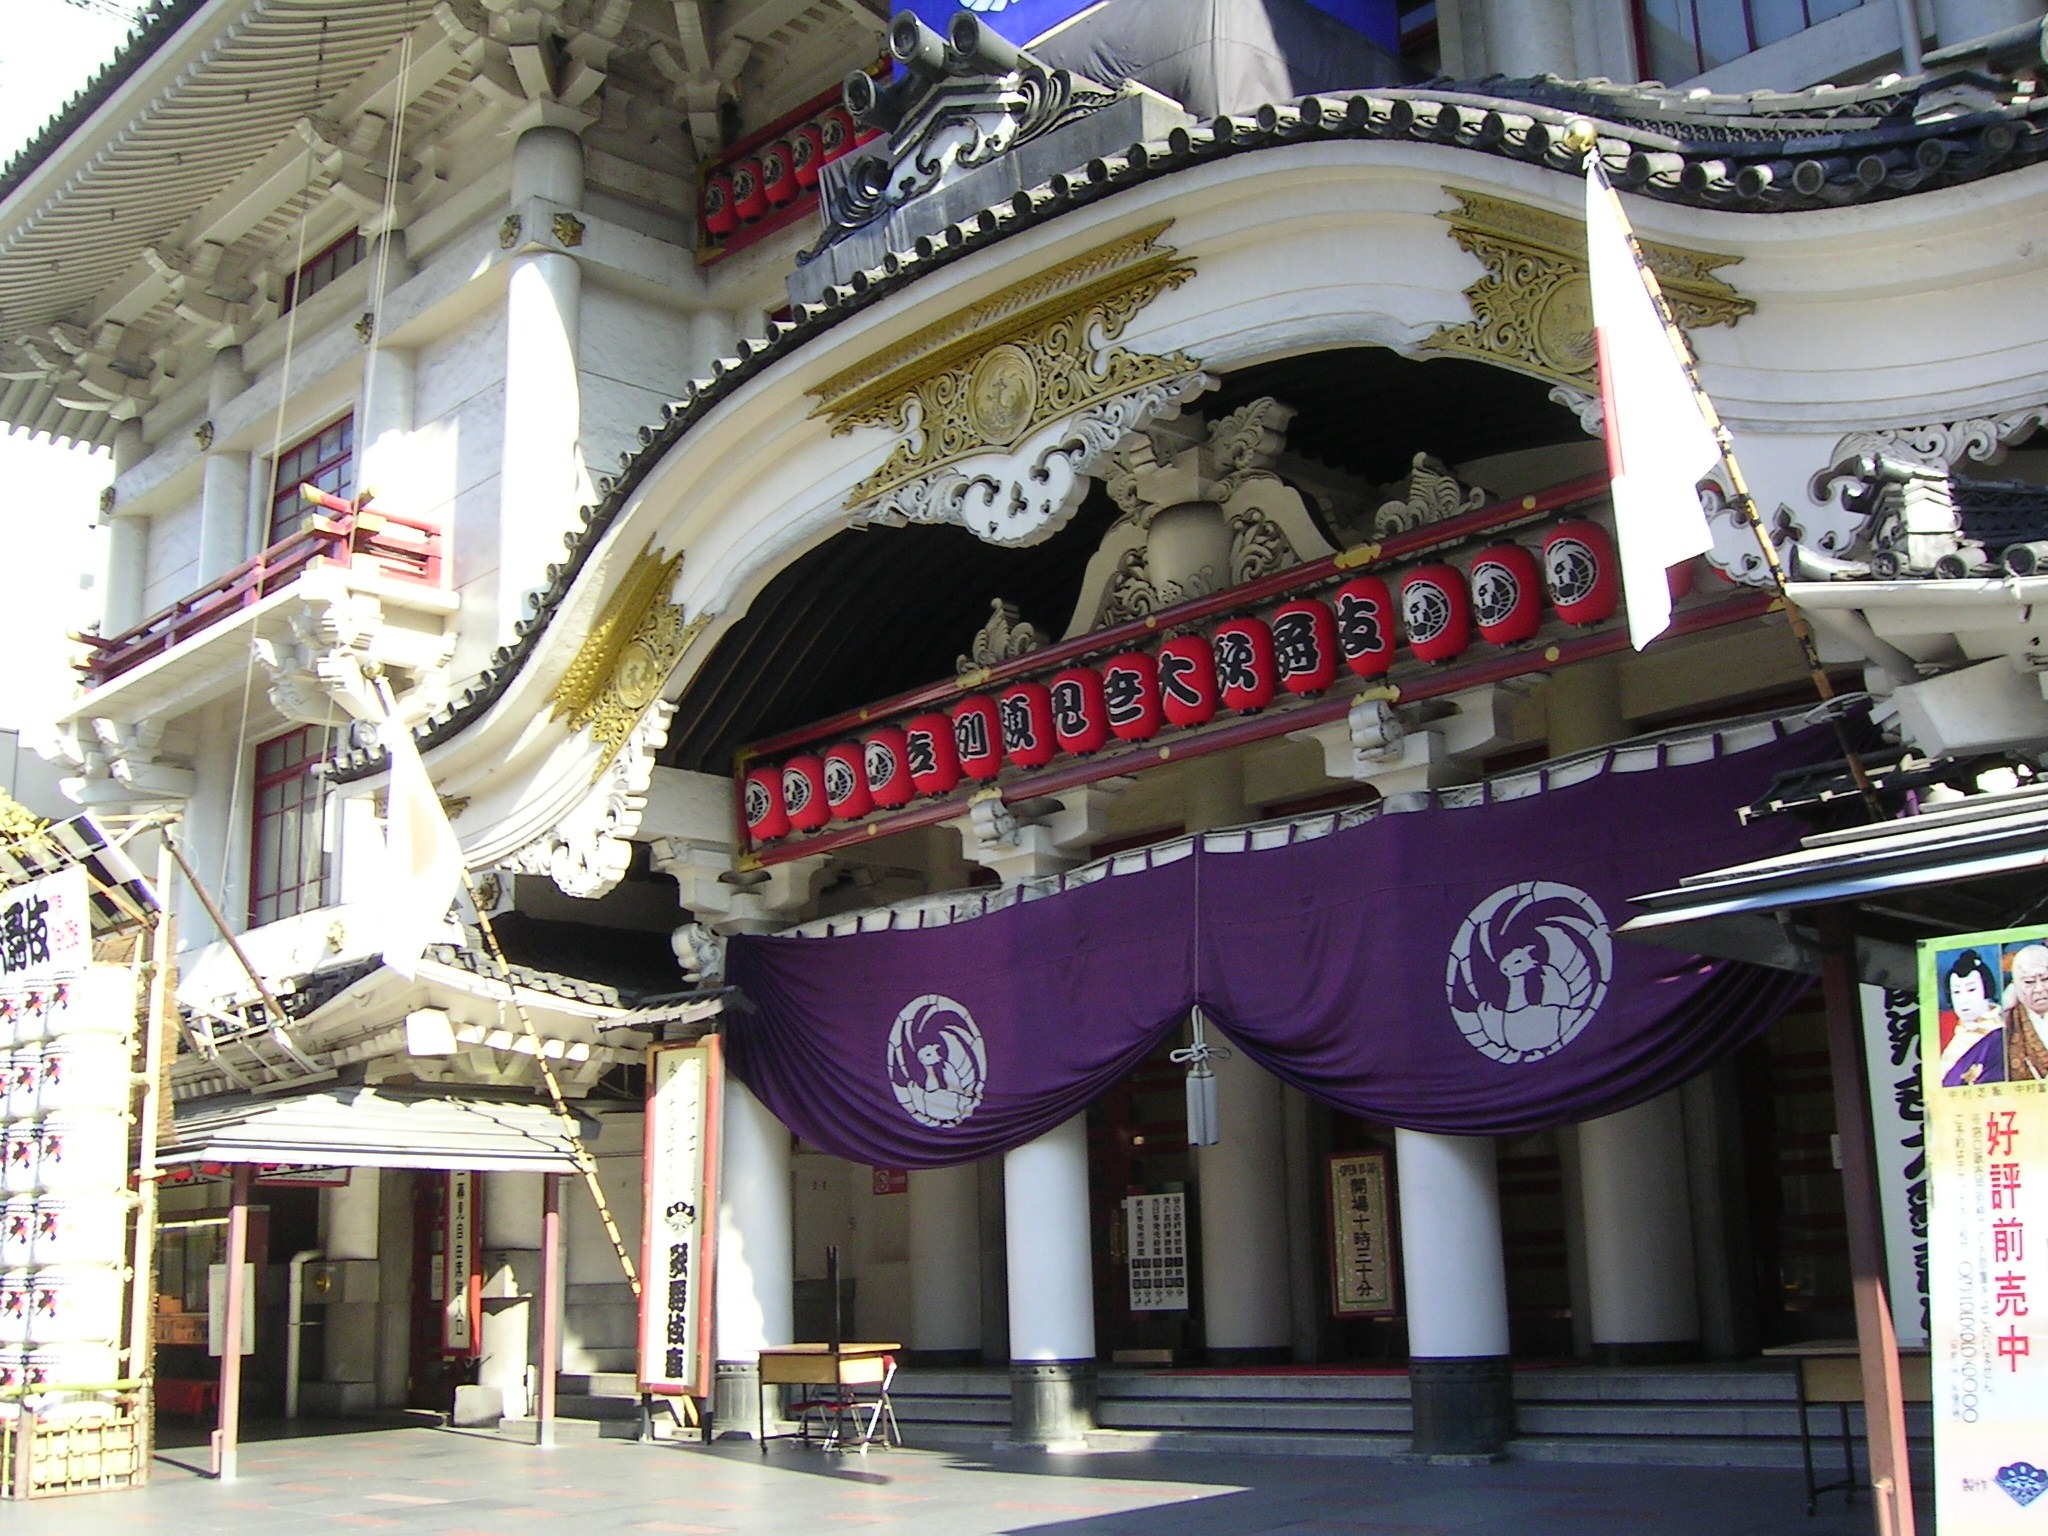
building, facade, shopping, japan, place of worship, theatre, tokyo, shrine, retail, shopping mall, kabuki theater